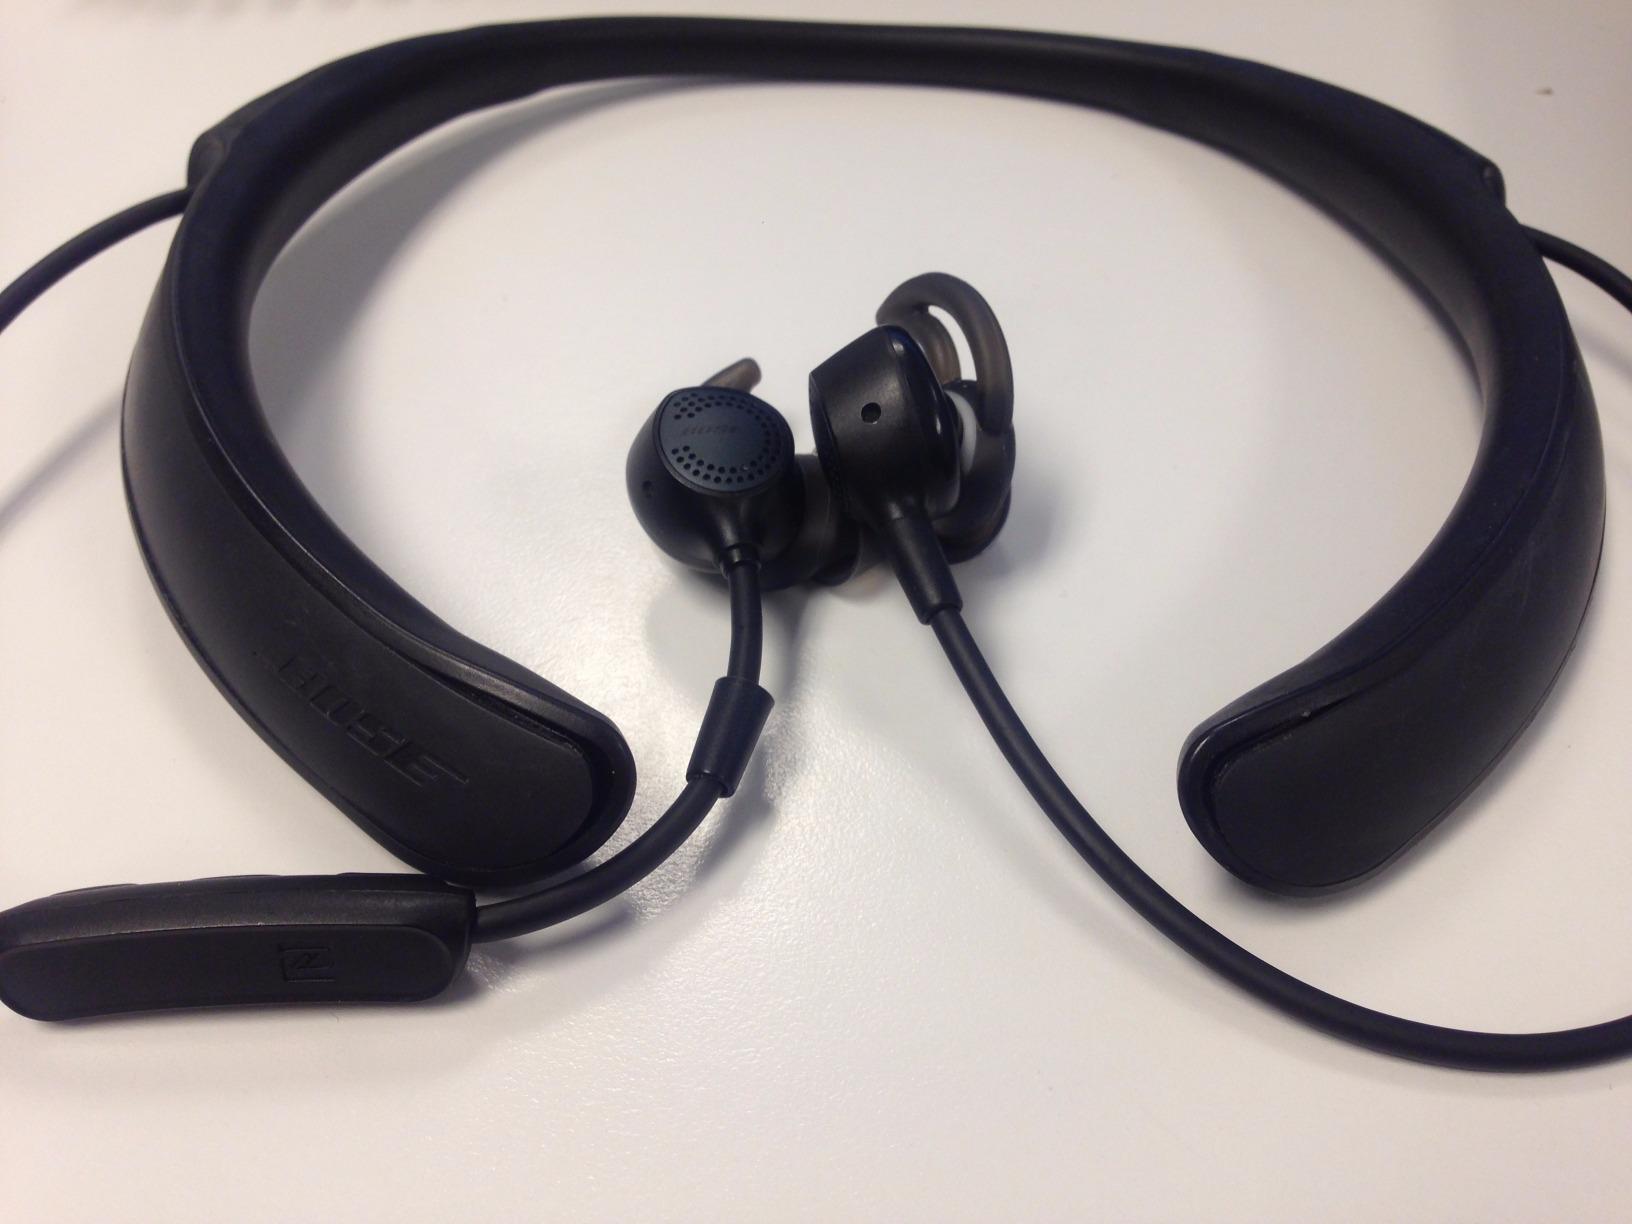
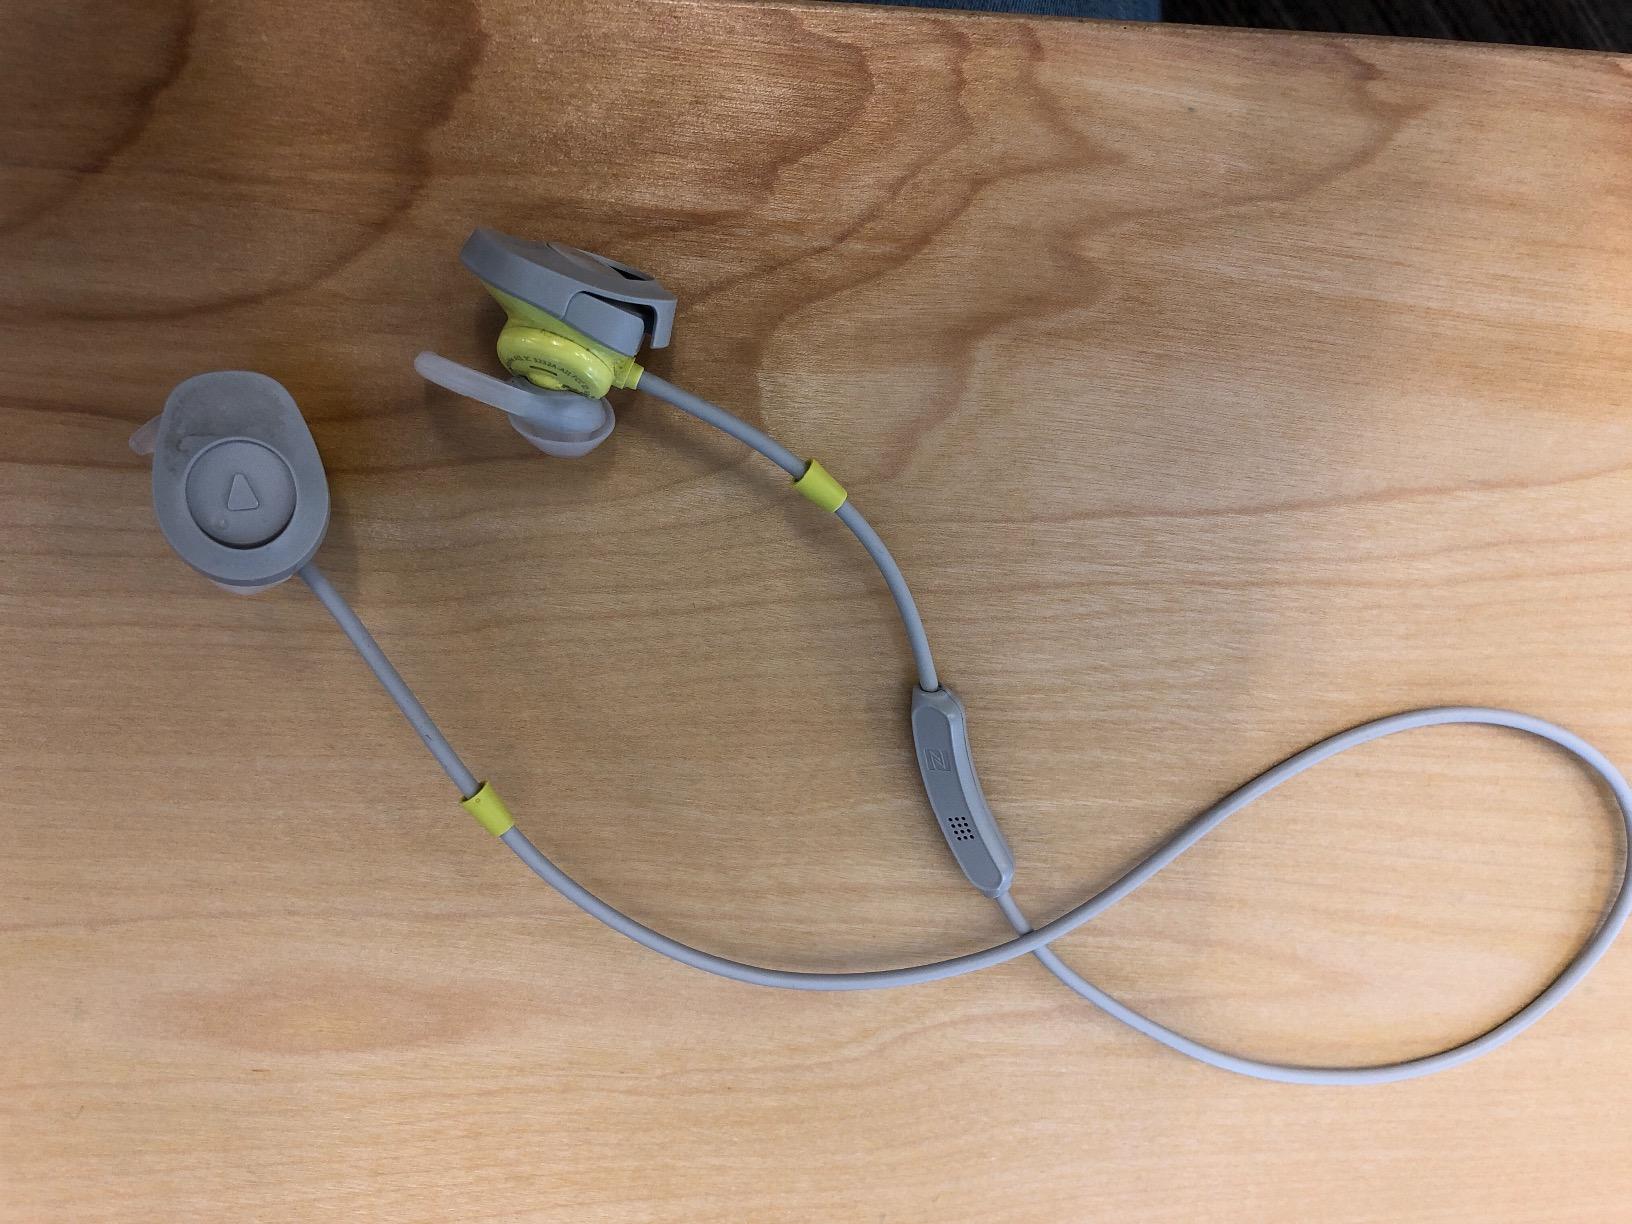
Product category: headphones
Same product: no